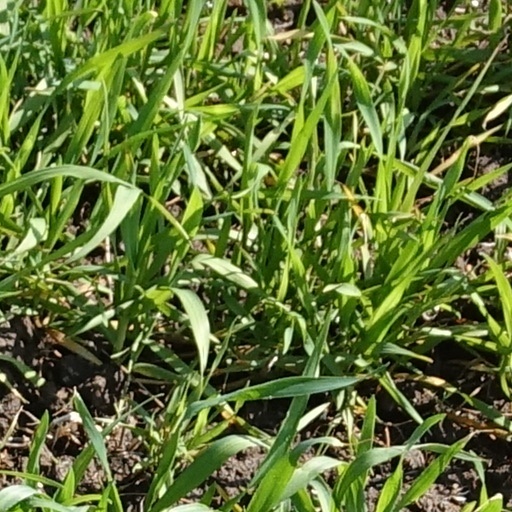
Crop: wheat